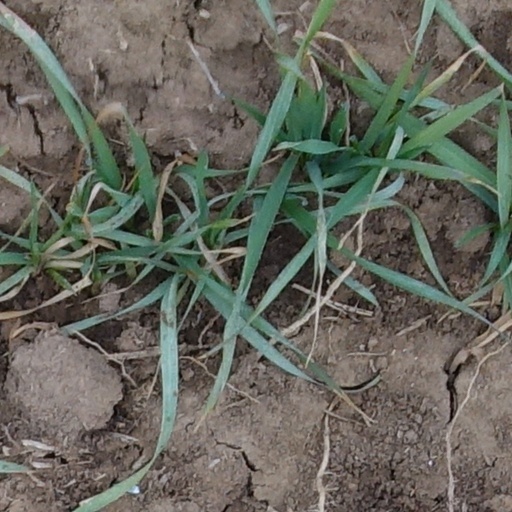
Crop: wheat